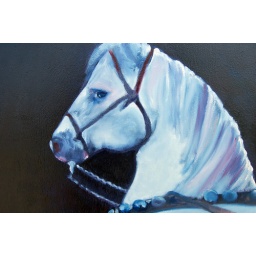
There's a white horse in the living room